Materials for use in vacuum

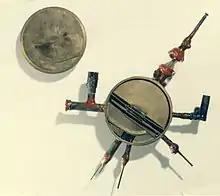
Ernest Lawrence's 4-inch cyclotron. A D-shaped cyclotron that contains glass-to-metal vacuum joints made from Faraday Wax.

In addition to the concerns above, materials for use in spacecraft applications have to cope with radiation damage and high-intensity ultraviolet radiation, thermal loads from solar radiation, radiation cooling of the vehicle in other directions, and heat produced within the spacecraft's systems. Another concern, for orbits closer to Earth, is the presence of atomic oxygen, leading to corrosion of exposed surfaces; aluminium is an especially sensitive material. Silver, often used for surface-deposited interconnects, forms layer of silver oxide that flakes off and may erode up to a total failure.